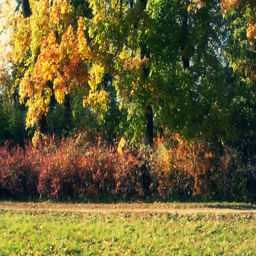
people walk in the autumn park